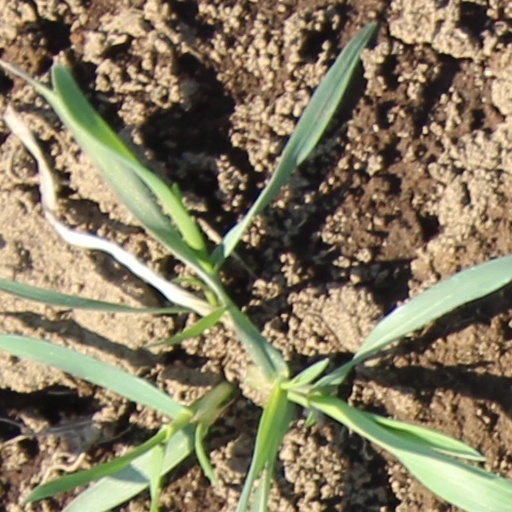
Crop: wheat